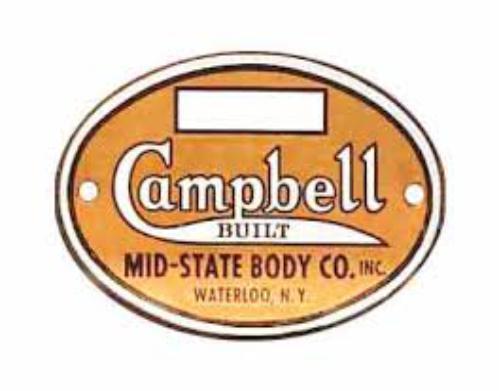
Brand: Campbells
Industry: Food